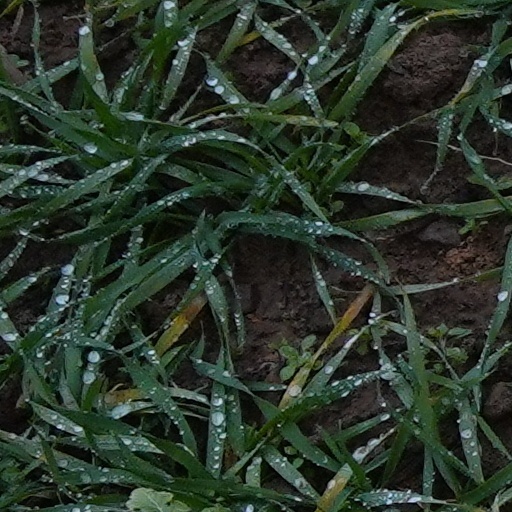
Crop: wheat